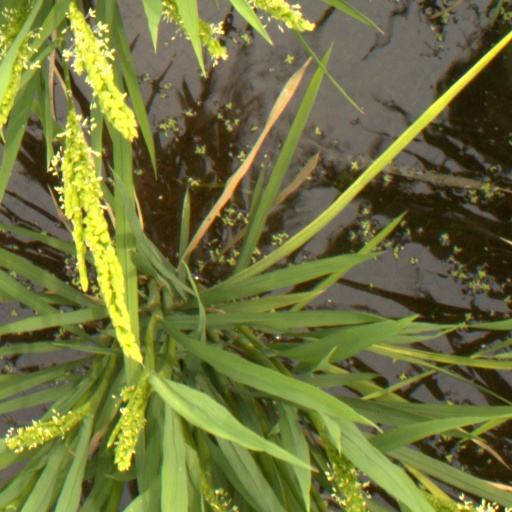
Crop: rice